History of the COVID-19 pandemic in the United Kingdom

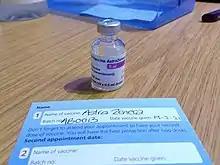
AstraZeneca vaccine vial and a NHS patient COVID-19 vaccination record card at a NHS vaccination centre

On 1 June, Primary schools in England reopened to some reception (4–5 years), year 1 (5–6 years) and year 6 (10–11 years) pupils with social distancing measures in place.